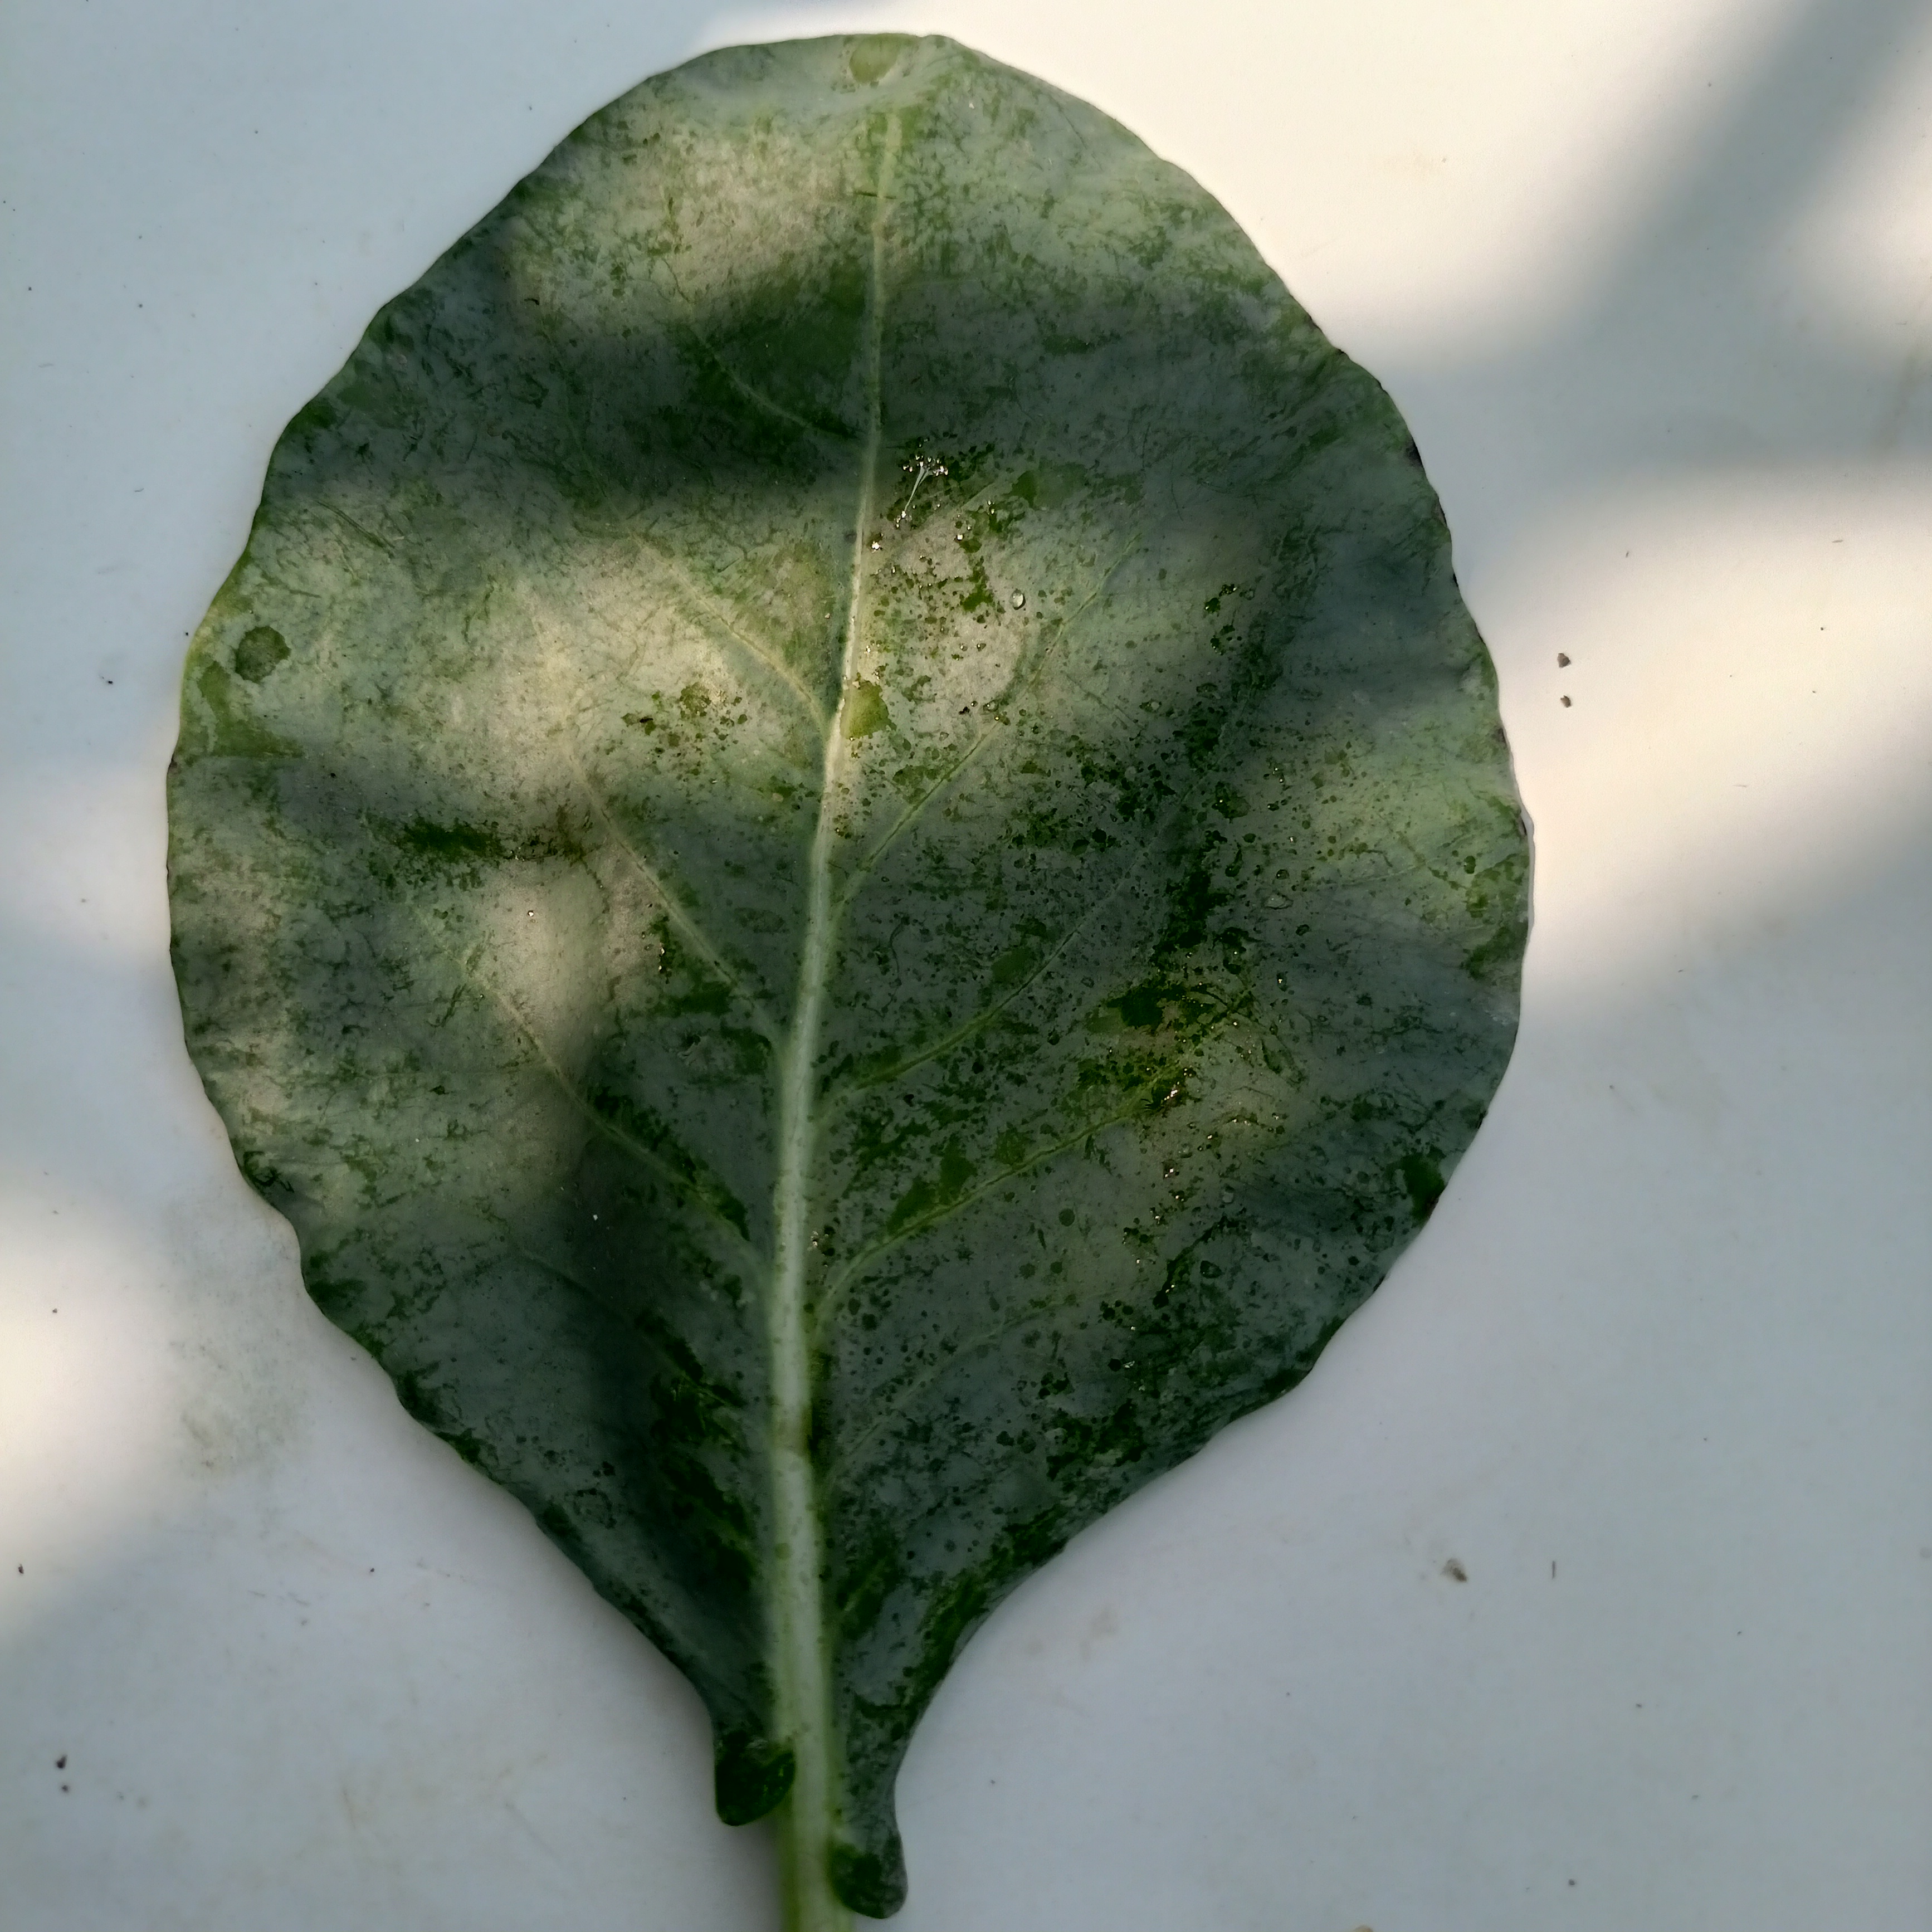
Label: Healthy